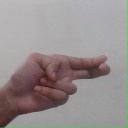
अक्षर: ह